Winnie the Pooh's Rumbly Tumbly Adventure

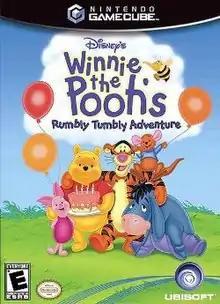
North American GameCube cover art

Winnie the Pooh's Rumbly Tumbly Adventure is a 2005 action-adventure game developed by French company Phoenix Interactive and published by Ubisoft.